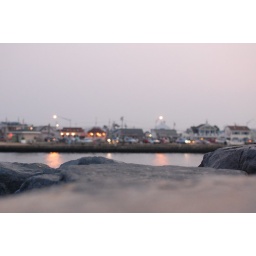
The ground beneath their feet is a nautically-mapped sheet as thin as paper